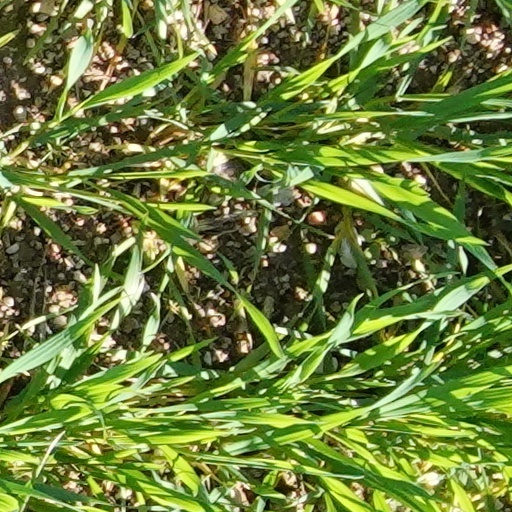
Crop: wheat